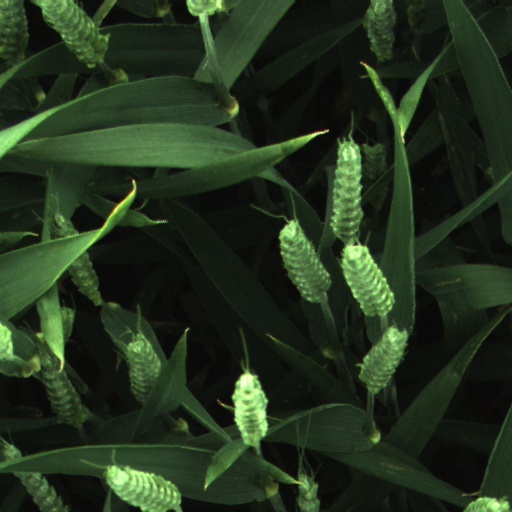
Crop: wheat